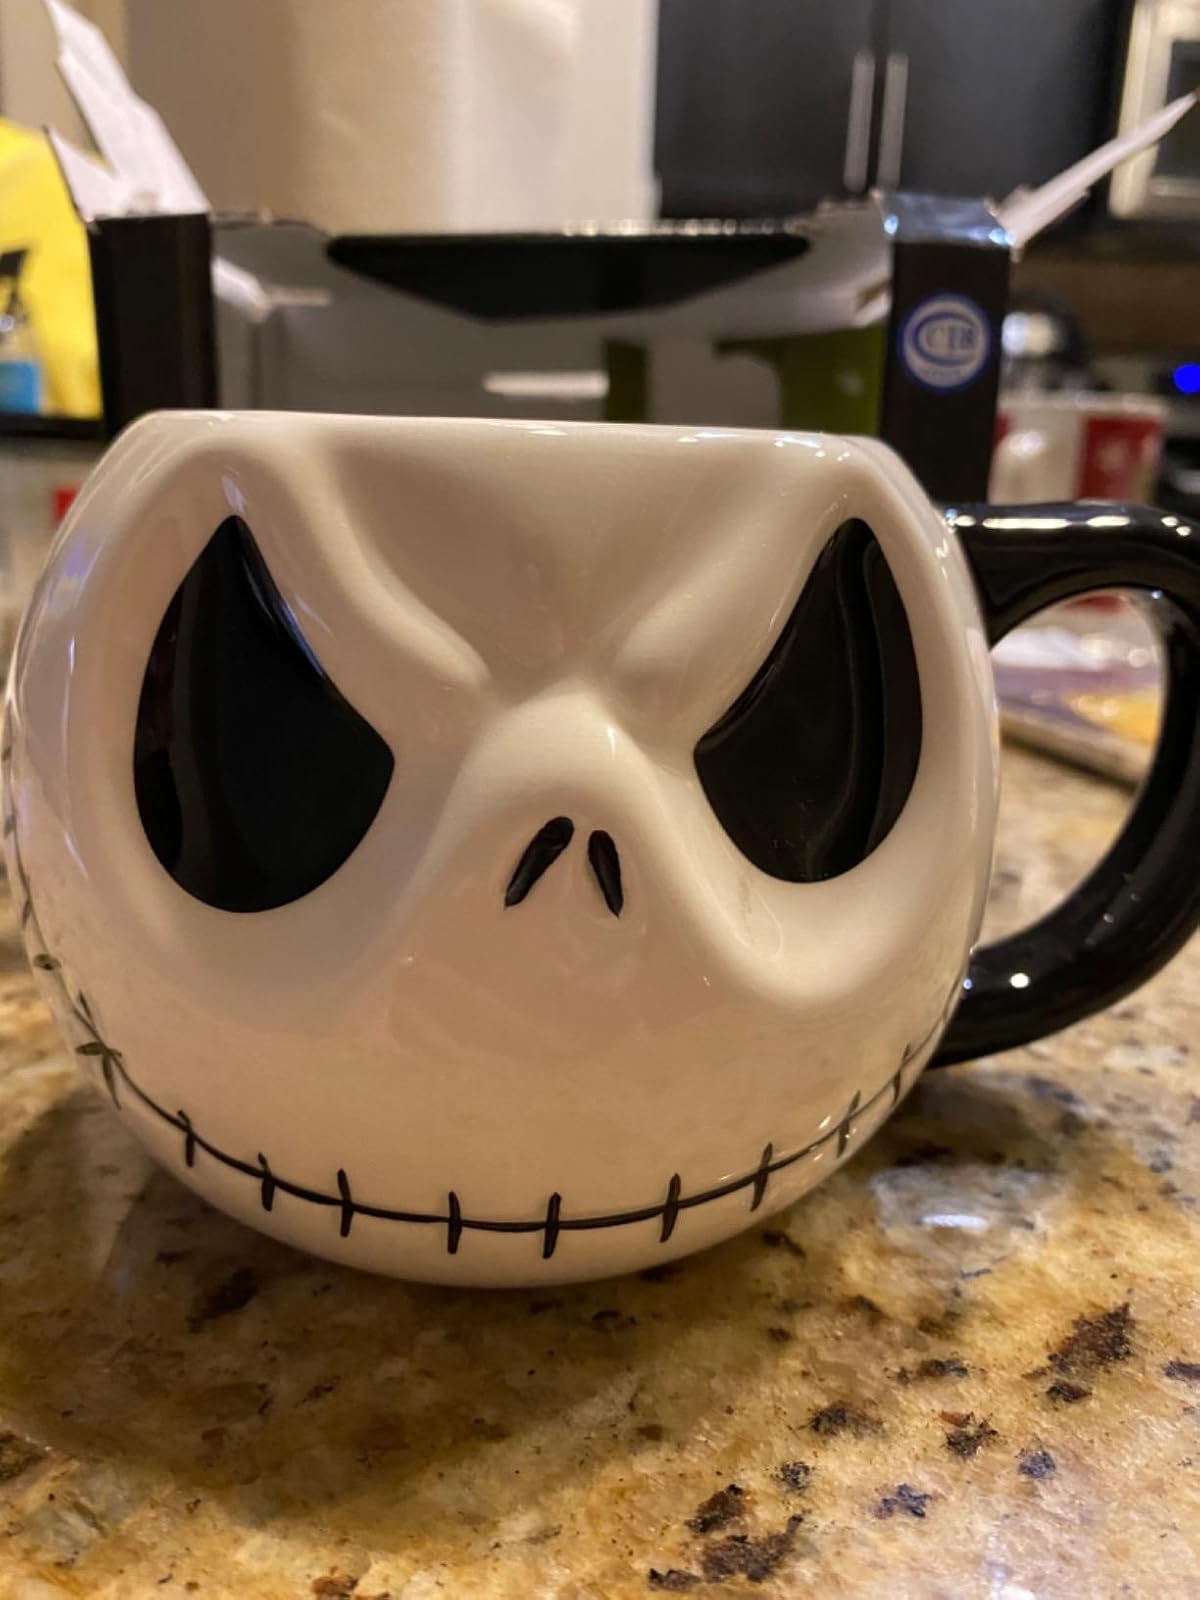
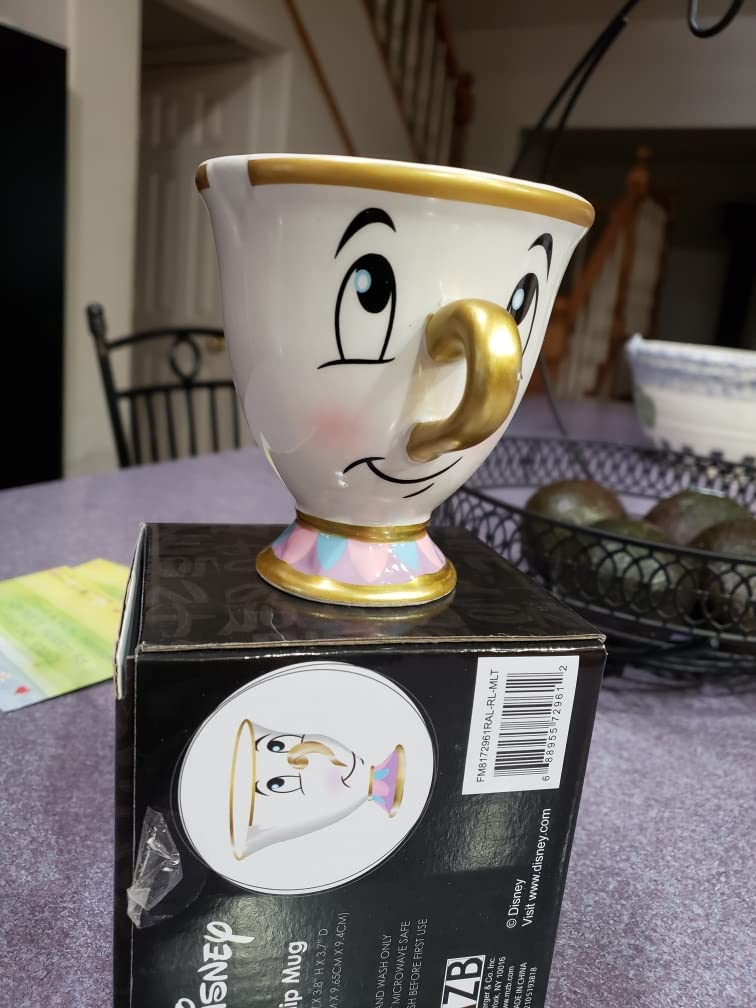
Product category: items_mug
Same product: no